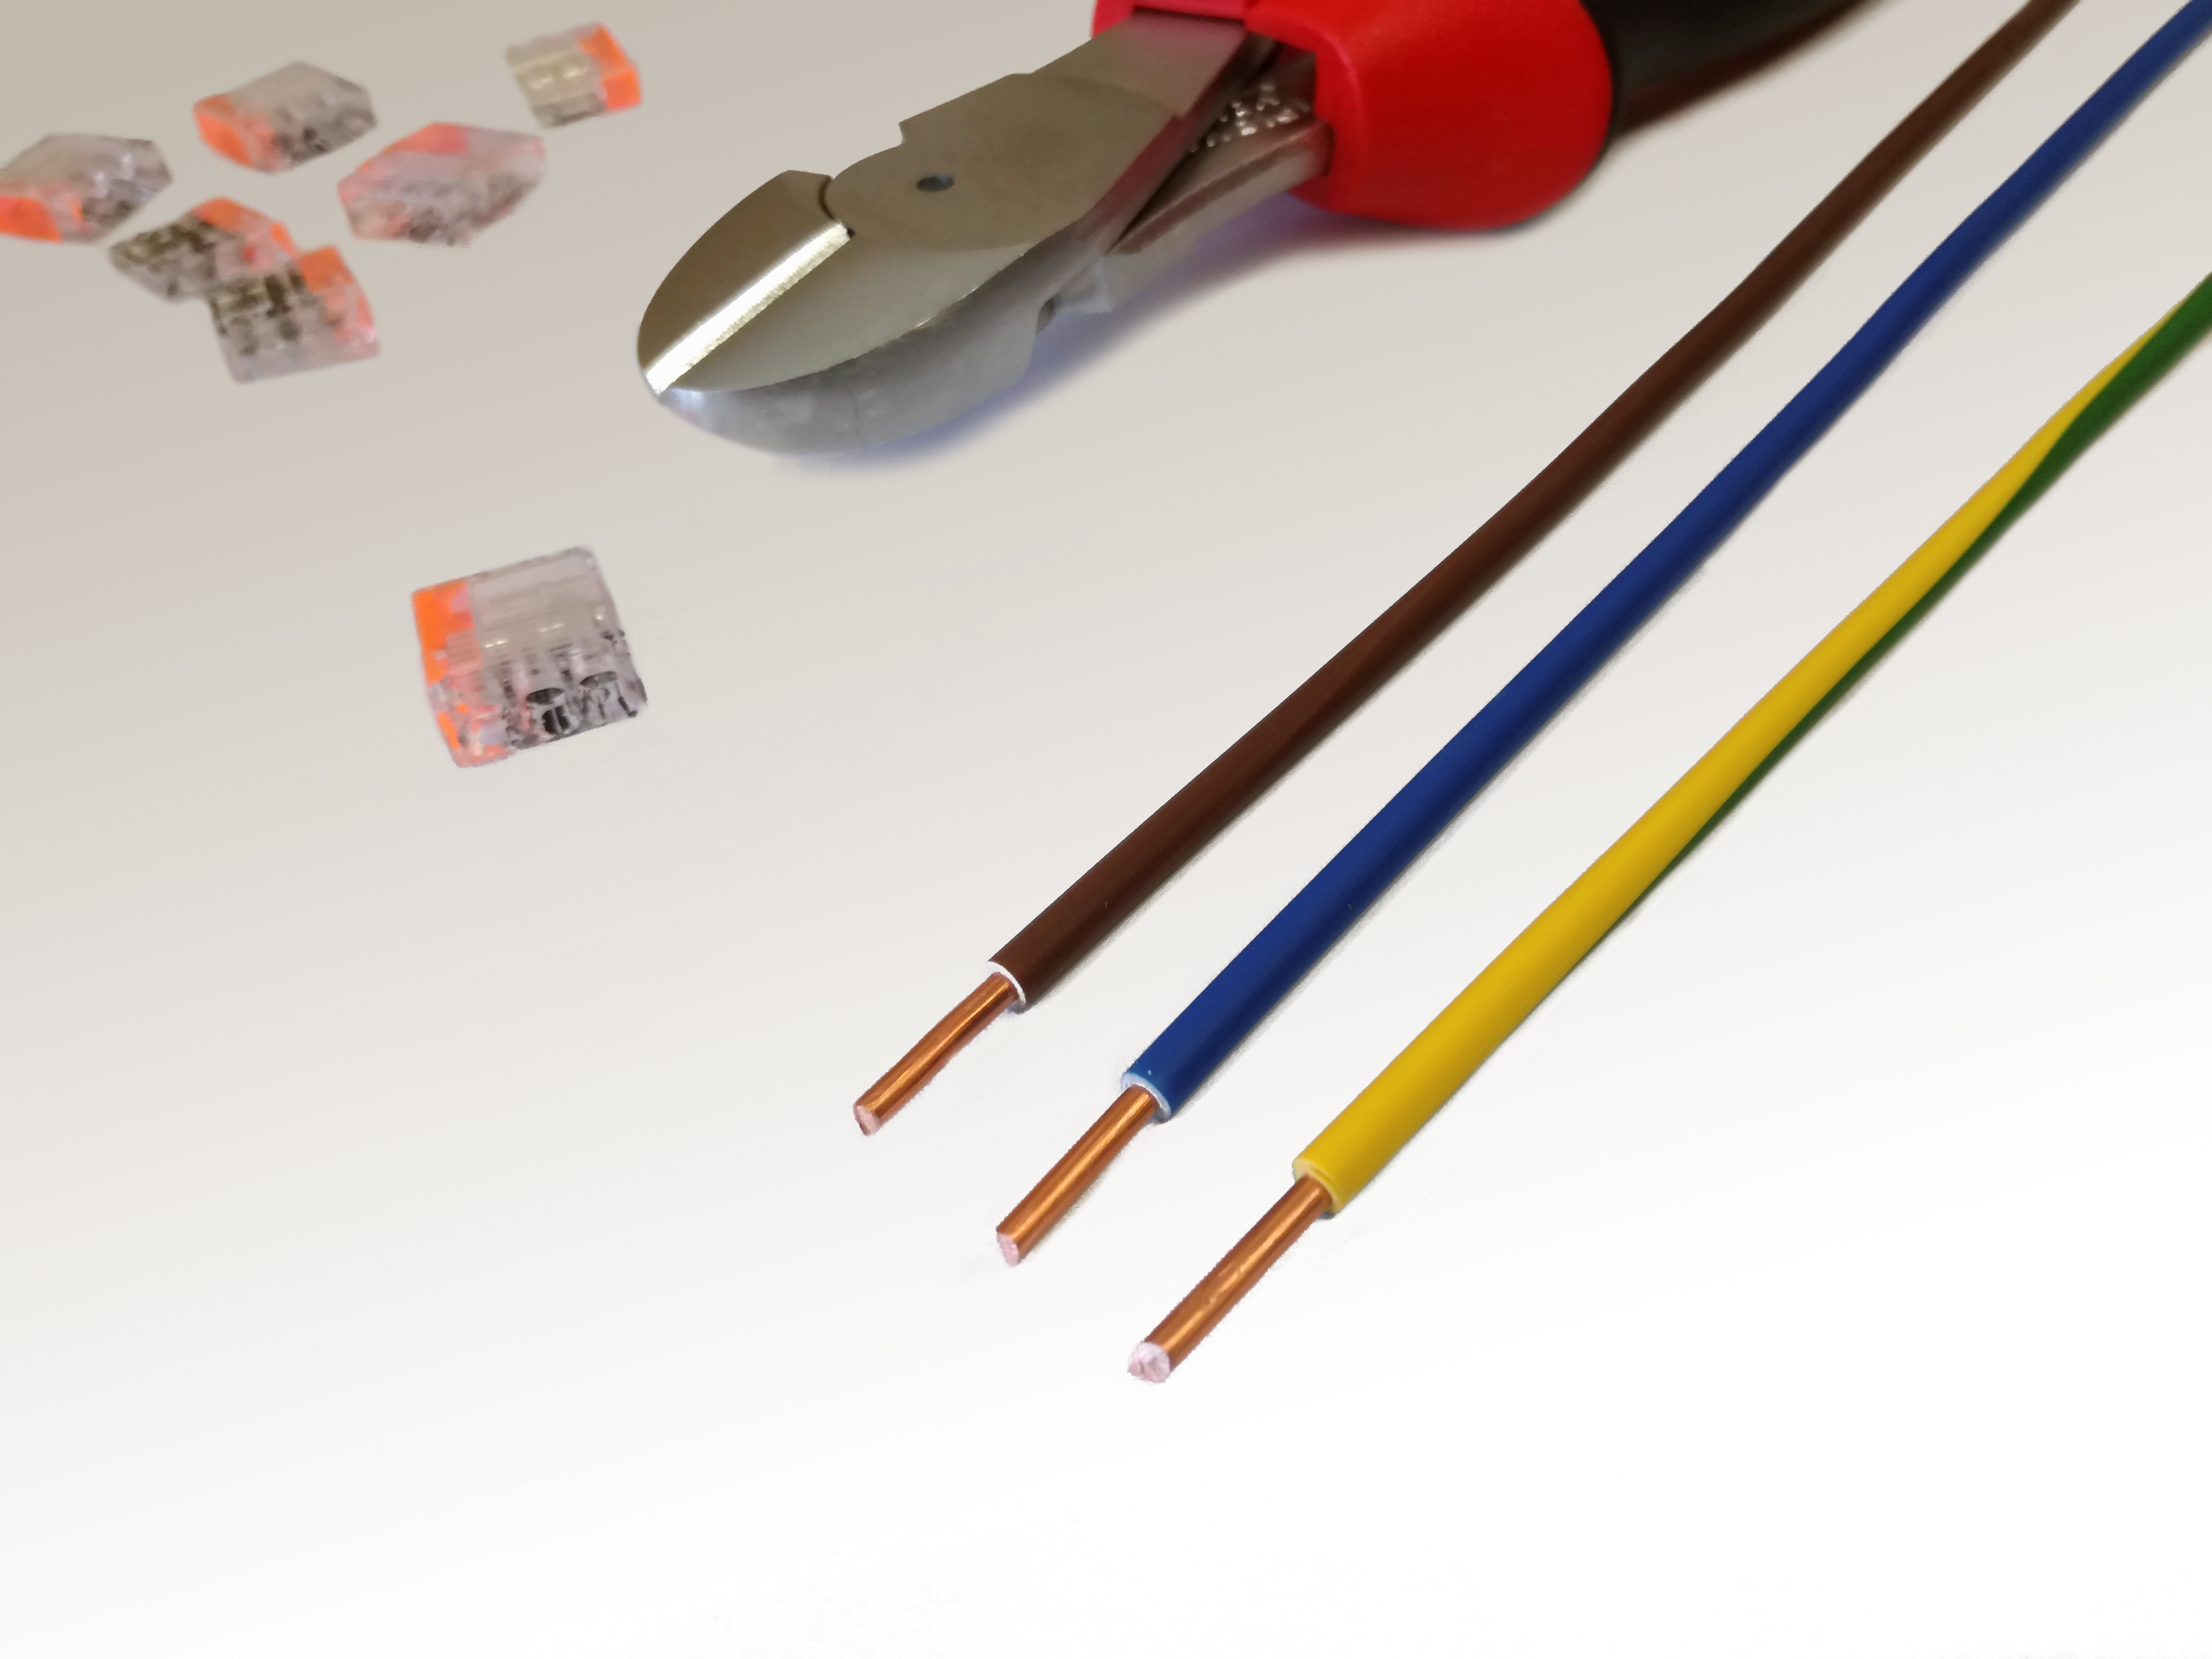
technology, tool, cable, line, power line, profession, craft, electricity, energy, jam, product, current, pliers, elektrik, electrician, voltage, craftsmen, power supply